Marvel Comics

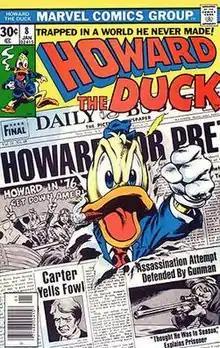
"Howard the Duck" #8 (Jan. 1977). Cover art by Gene Colan and Steve Leialoha.

A series of new editors-in-chief oversaw the company during another slow time for the industry. Once again, Marvel attempted to diversify, and with the updating of the Comics Code published titles themed to horror ("The Tomb of Dracula"), martial arts ("Shang-Chi: Master of Kung Fu"), sword-and-sorcery ("Conan the Barbarian" in 1970, "Red Sonja"), satire ("Howard the Duck") and science fiction ("", "Killraven" in "Amazing Adventures", "Battlestar Galactica", "Star Trek", and, late in the decade, the long-running "Star Wars" series). Some of these were published in larger-format black and white magazines, under its Curtis Magazines imprint.